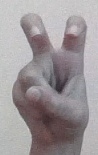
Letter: toot